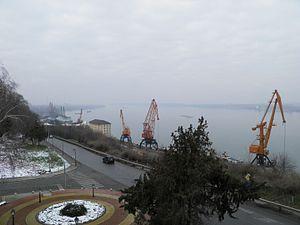
Svichtov est une ville du nord de la Bulgarie, sur la rive droite du Danube. Pendant l'occupation par l'Empire ottoman, elle s'appelait Sistova.